Low-flow fixtures

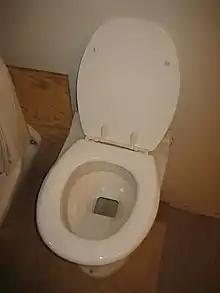

Low-flush toilets use significantly less water per flush than older conventional toilets. In the United States, Older conventional toilet models, typically those built before 1982, can use 5 to 7 gallons of water per flush. Toilets from the era of 1982-1993 may use a somewhat smaller 3.5 gpf. Modern washdown and symphonic variant standard flush toilets in the United States use 1.6 gpf or 6 lpf (liters per flush).